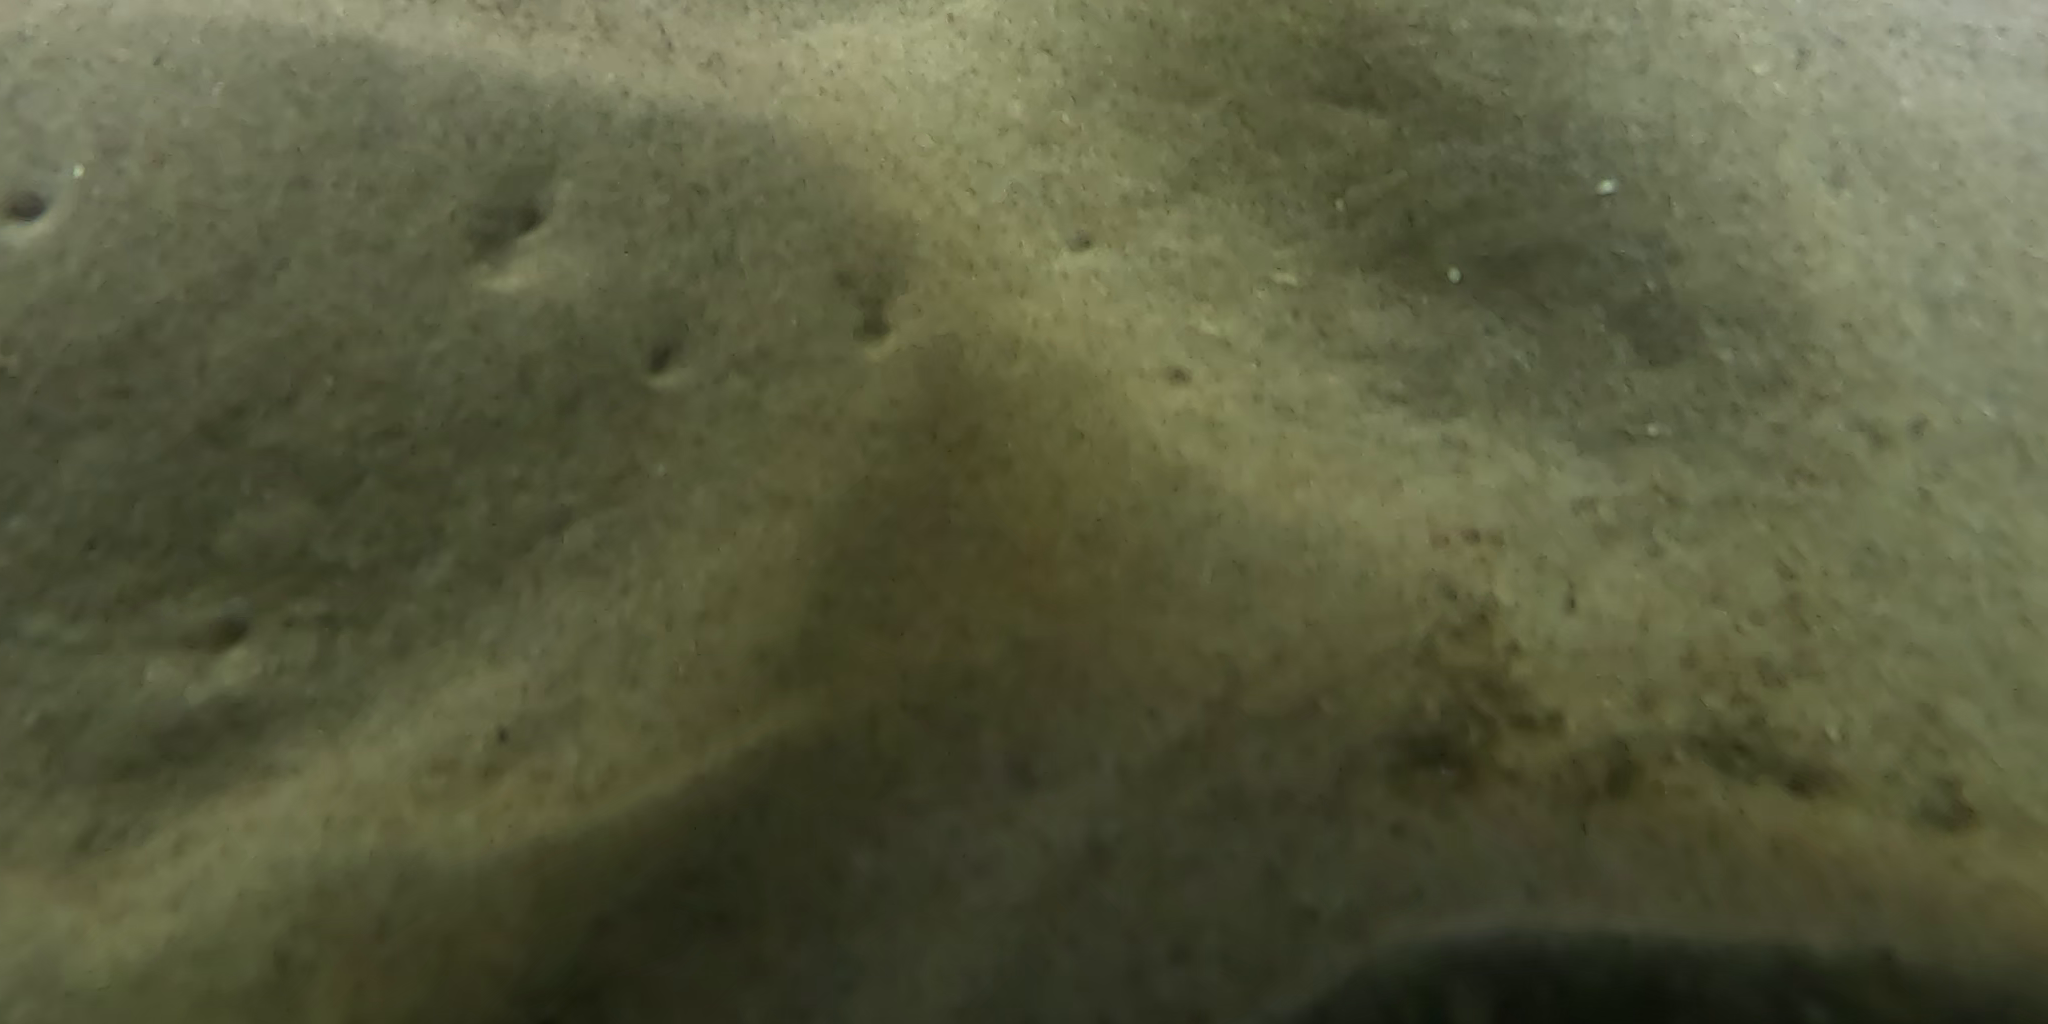
Seabed habitat: sand